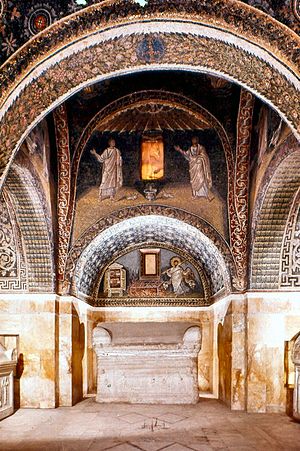
Galla Placidias mausoleum / Historie
Den sydvendte hvælving i kapellet. På gulvet står en af sarkofagerne, og over den ses enten Sankt Laurentius eller Sankt Vincent. Øverst to apostle.
Galla Placidias mausoleum er den populære betegnelse for en romersk bygning fra det femte århundrede i Ravenna i Italien. I 1996 blev den sammen med syv andre bygningsværker i Ravenna optaget på UNESCOs Verdensarvsliste. Som en af årsagerne til denne hæder nævnes "den enestående kunstneriske kunnen, som vises i monumenternes mosaikker". Bygningen fungerer nu som museum.